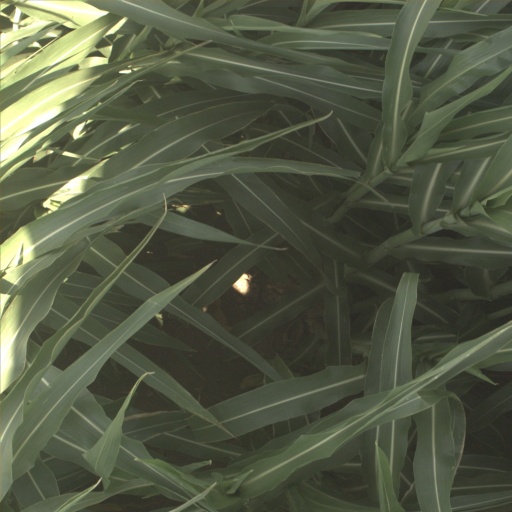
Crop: sorghum